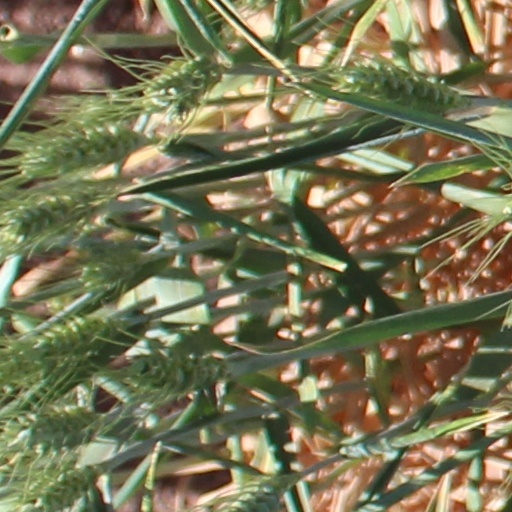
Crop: wheat